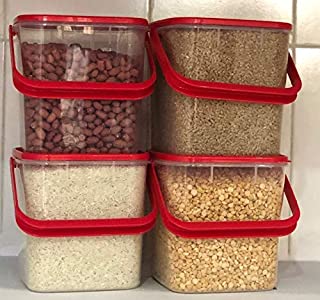
Label: plastic